William Robbie

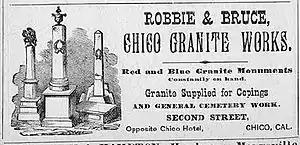
Advertisement for Chico Granite and Marble Works

In 1879, he partnered with his brother and John Bruce to form "Robbie and Bruce," a supplier of cut stones located at First and Broadway in Chico. It would later be renamed the "Chico Granite and Marble Works," and later "Chico Marble Works."